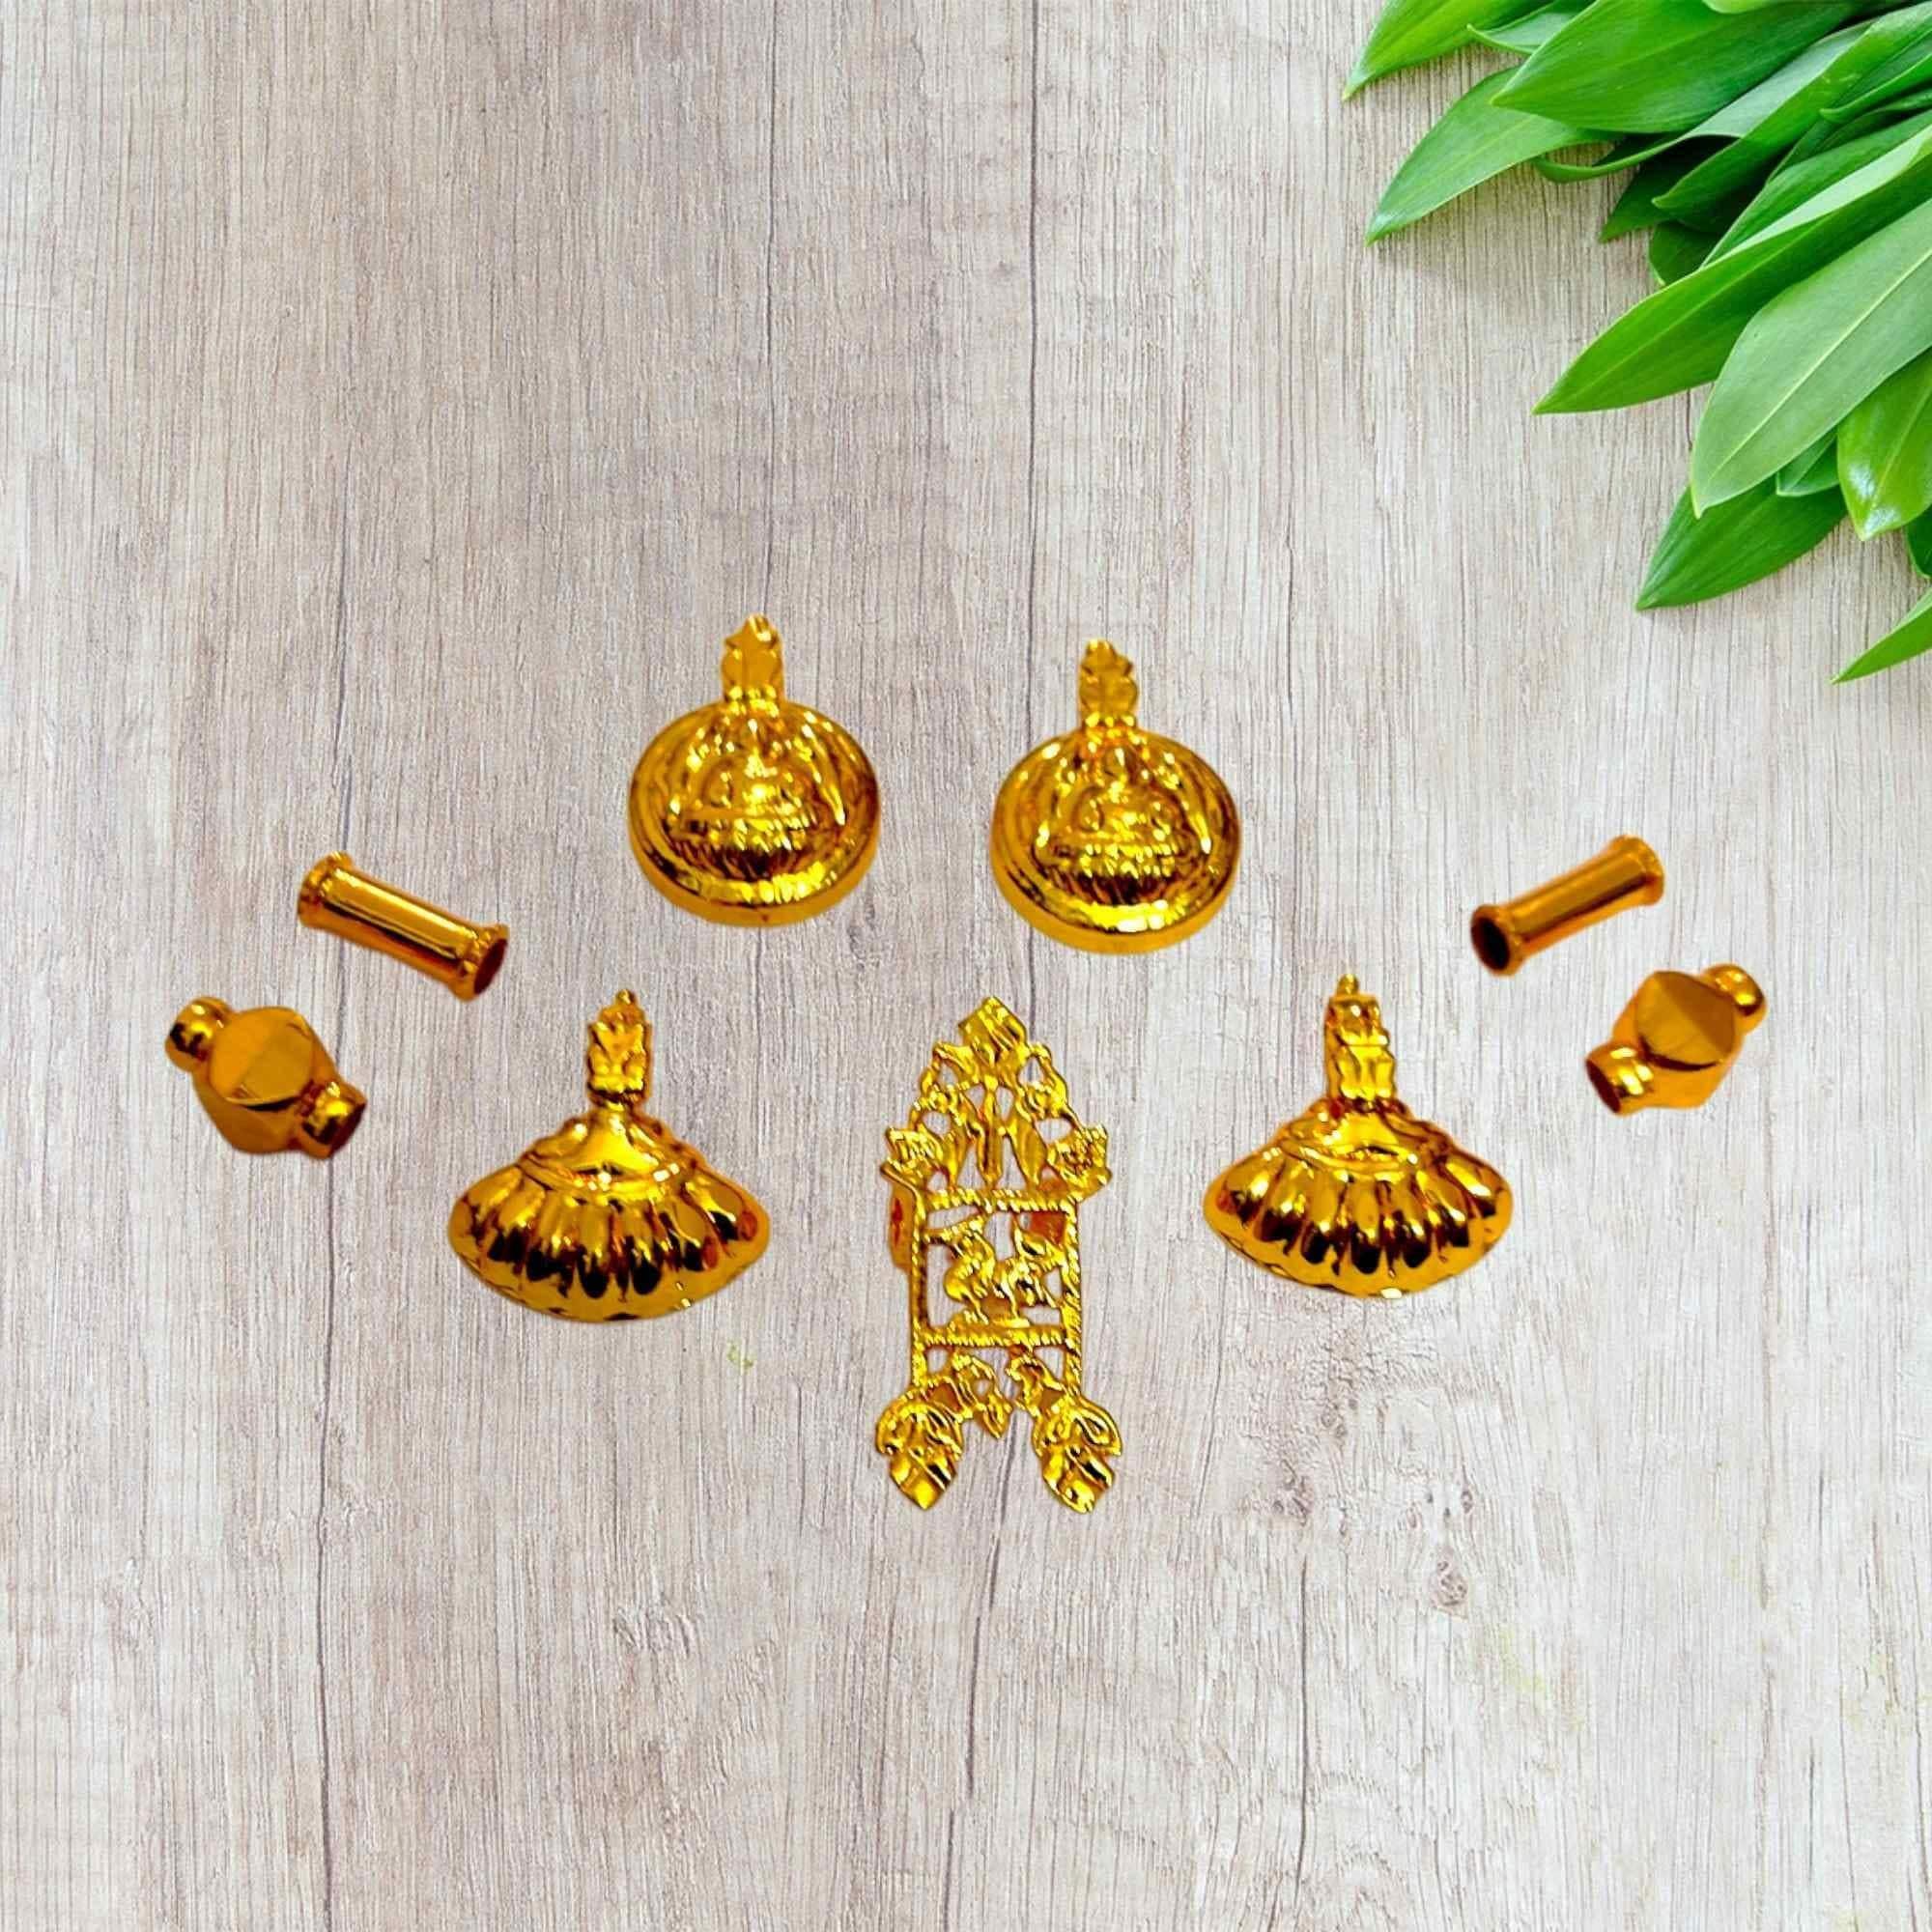
TGS GOLD COVERING Thali Urukal Mangalsutra set Mangalyam for Womens
Type: Necklaces & Pendants
Brand: TGS GOLD COVERING
Price: Rs. 425
TGS GOLD COVERING Thali Urukal Mangalsutra set Mangalyam for Womens